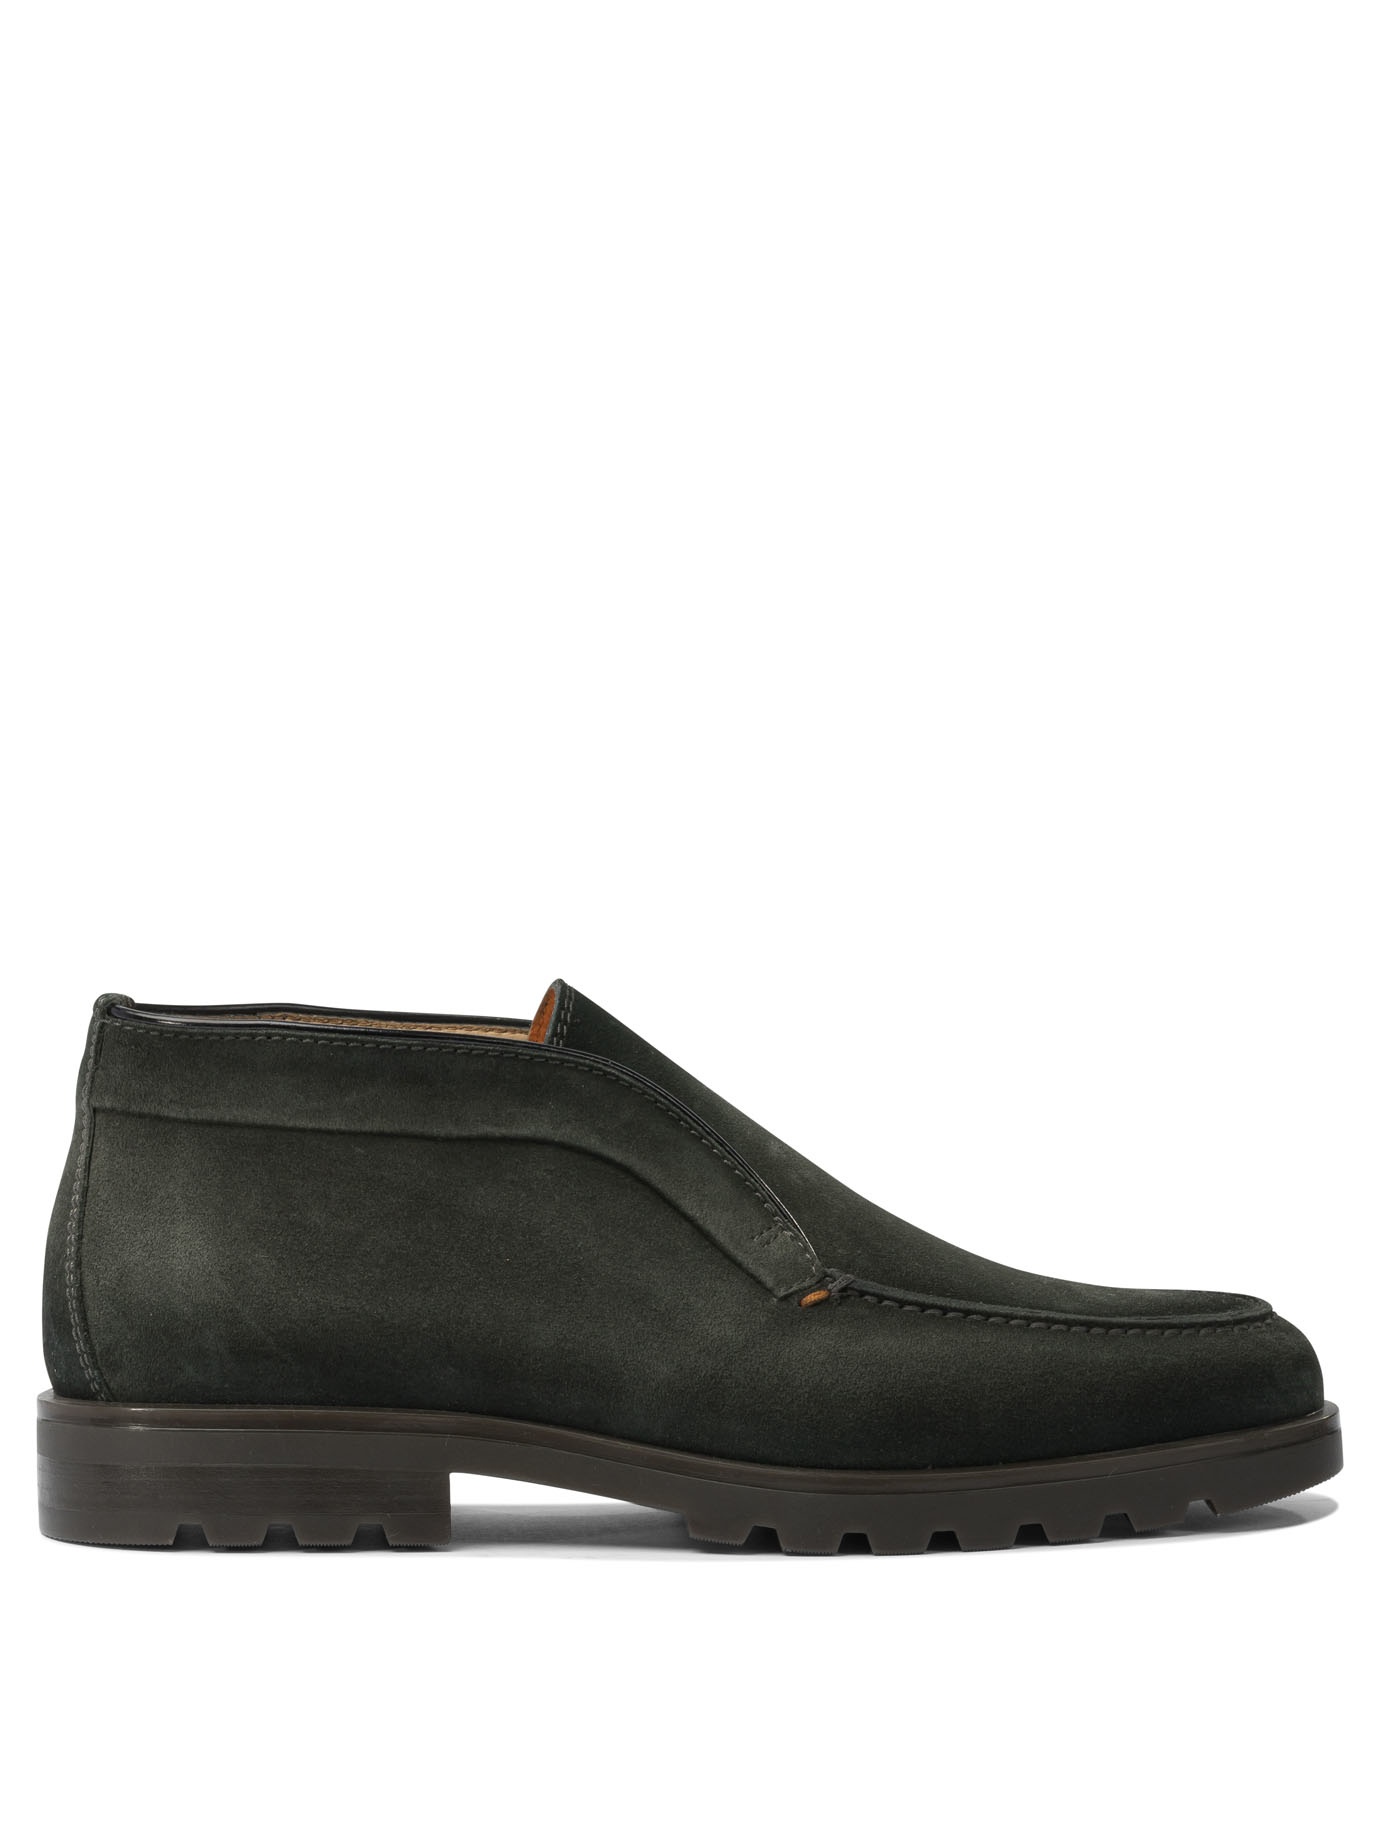
Santoni "Rock" Ankle Boots
Santoni "rock" ankle boots, constructed of suede with visible tray stitching on the upper. The structure maintains a compact shape with straight line on the instep and rounded profile on the toe. The rubber bottom ensures lightness and a stable fit. Attention to detail is reflected in the clean finish and regular stitching, a distinctive element of the house's style. || - suede construction - pan stitching on the upper - rubber bottom - compact shape and rounded toe - regular stitching - lightweight and comfortable fit Specification Value Season FW25 Composition 100% SUEDE - 100% RUBBER Color GREEN Color Code GREEN Made In ITALY ISO IT Department Men Section SHOES Subsection BOOTS Size Information SHOES UK Size Code UK
Brand: SANTONI
Category: Apparel & Accessories > Shoes > Boots